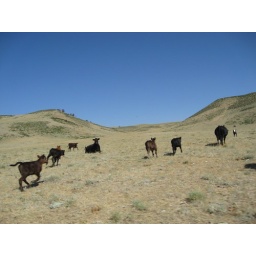
These cows and their calves were sleeping on the jeep trail. They were in a hurry to move.